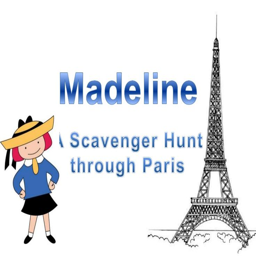
there are many famous landmarks included in the illustrations .